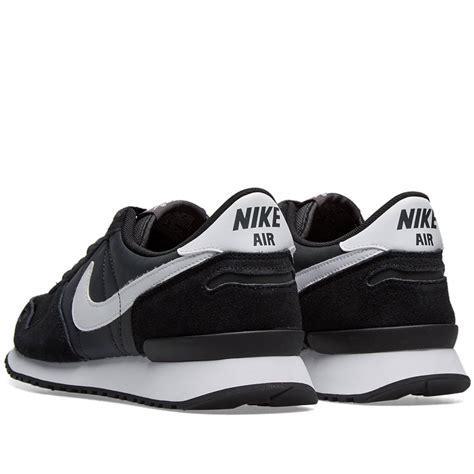
Brand: Nike
Model: Air Vortex